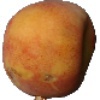
Label: Peach 1